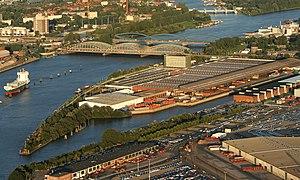
Moldauhafen est une parcelle du port de Hambourg, en Allemagne, qui a été louée à la Tchécoslovaquie entre 1929 et 1992, puis à la République tchèque depuis, en conséquence du Traité de Versailles. Le bail court jusqu'en 2028.